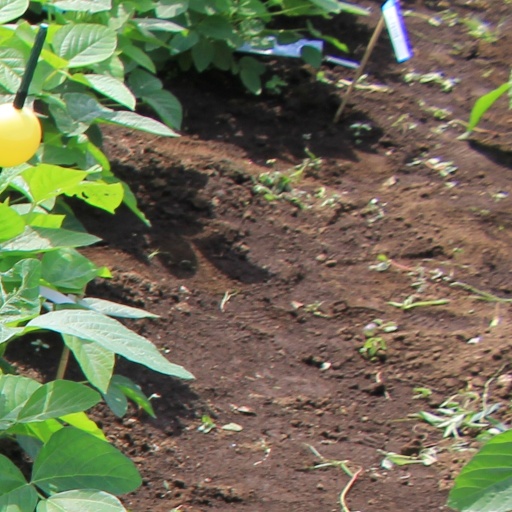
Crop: soybean